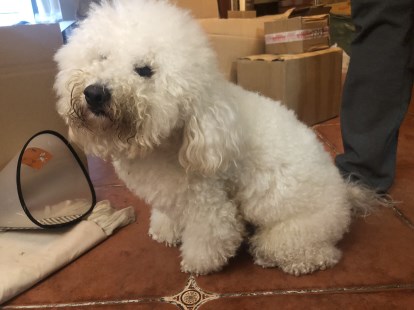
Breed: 3083-n000117-Bichon_Frise